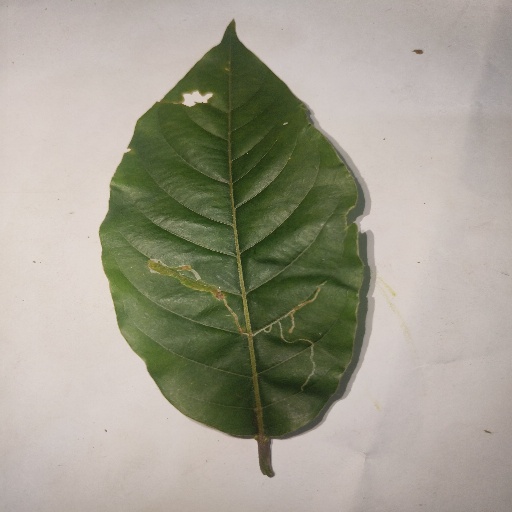
Species: HariTaki
Leaf condition: Bacterial Spot